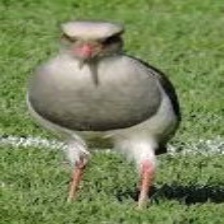
Species: ANDEAN LAPWING
Scientific name: VANELLUS RESPLENDENS